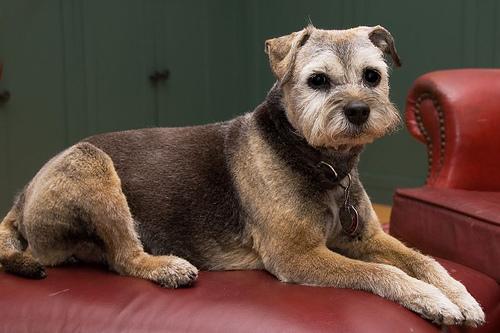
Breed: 206-n000007-Border_terrier